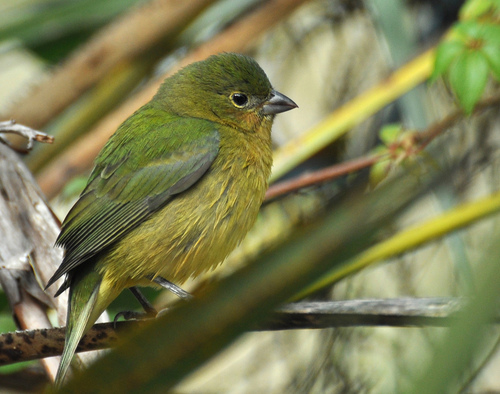
this is a small bird that has several shades of green from the crown of his head all the way to the very tips of its tale.
a fat green bird with a yellow belly, a yellow eye ring, and grey wingtips.
this is a yellow bird with a green wing and a small black beak.
this bird has a yellow belly, a grey and green wing and a pointy black beak.
this bird has a green crown, a pointed bill, and a yellow belly
this bird has feathers that are green and black and has a yellow belly
this bird is yellow and green in color, with a stubby beak.
this particular bird has a belly that is yellow with gray patchesthe bird has a green back and a long black bill.
this bird has wings that are green and has a yellow body
Species: Painted Bunting